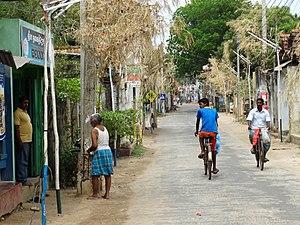
Liste des villes de la Province du Nord du Sri Lanka, classées par ordre alphabétique.